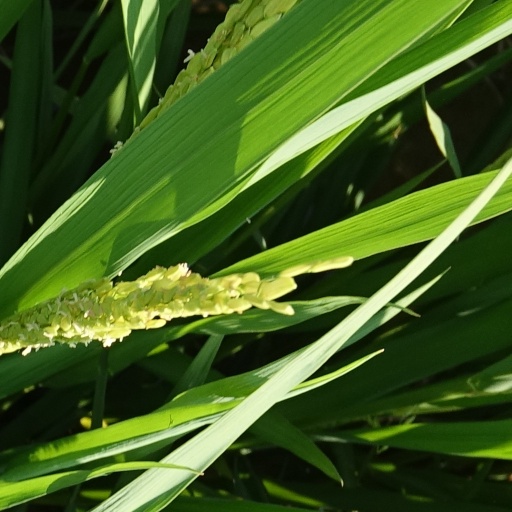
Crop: rice